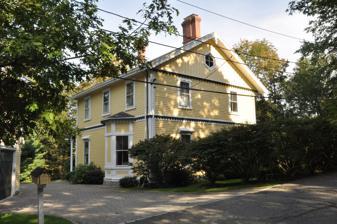
Building: Charles Heath House
Country: United States of America
Year built: 1855
Historic house in Massachusetts, United States United States historic place Charles Heath House U.S. National Register of Historic Places Show map of Massachusetts Show map of the United States Location 12 Heath Hill, Brookline, Massachusetts Coordinates 42°19′33″N 71°8′34″W / 42.32583°N 71.14278°W / 42.32583; -71.14278 Built 1855 Architectural style Carpenter Gothic MPS Brookline MRA NRHP reference No. 85003273 Added to NRHP October 17, 1985 The Charles Heath House is a historic house at 12 Heath Hill in Brookline, Massachusetts . The 2 + 1 ⁄ 2 -story wood-frame house was built c. 1855–56 by Charles Heath, a member of one of Brookline's wealthiest families of the 19th century. The house is architecturally eclectic, with elements of the Carpenter Gothic predominating. Its main gable end is sheathed in vertical boarding, and has an oculus window. The gable has bargeboard decoration, as do the horizontal trimlines above the first and second floors. Its first-floor windows have classic Gothic-style hoods. The house was listed on the National Register of Historic Places in 1985. See also National Register of Historic Places listings in Brookline, Massachusetts References